Femme fatale

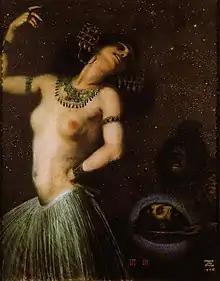
Salome in a 1906 painting by Franz von Stuck

In the Western culture of the late 19th and early 20th centuries, the "femme fatale" became a more fashionable trope, and she is found in the paintings of the artists Edvard Munch, Gustav Klimt, Franz von Stuck, and Gustave Moreau. The novel "À rebours" by Joris-Karl Huysmans includes these fevered imaginings about an image of Salome in a Moreau painting: